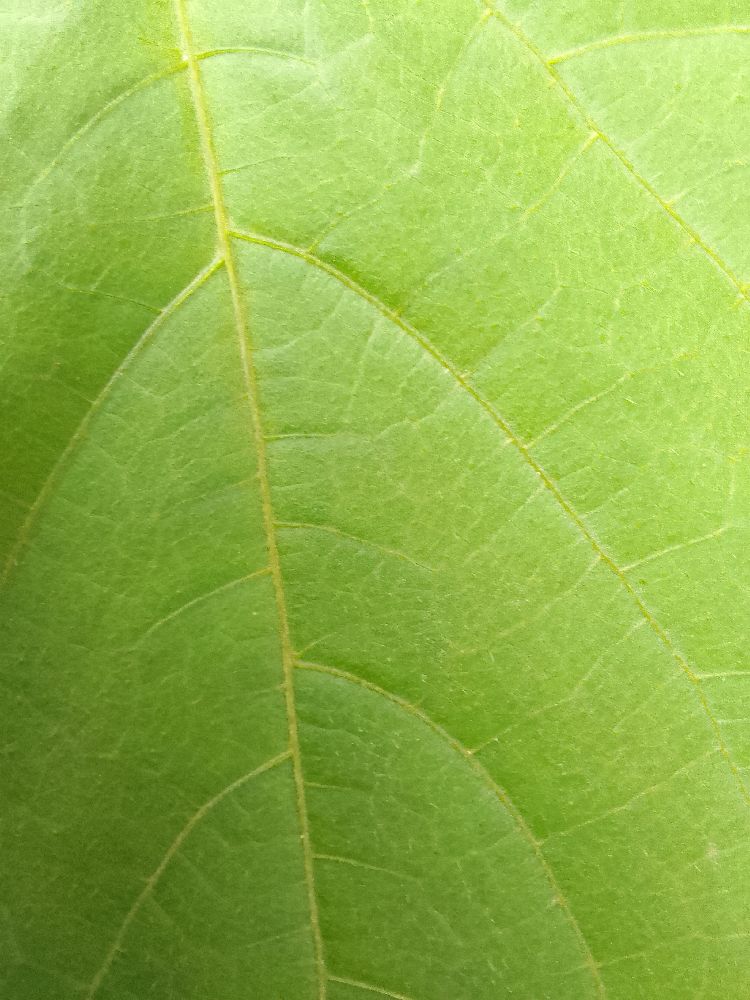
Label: healthy